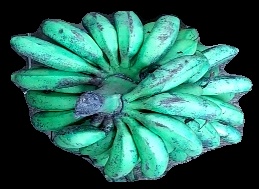
Variety: rasbale
Grade: grade3